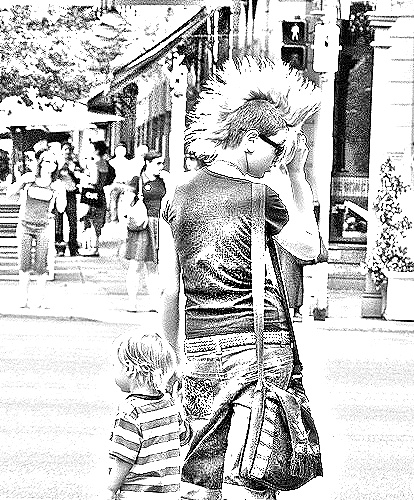
Portrait style: Sketch Portrait